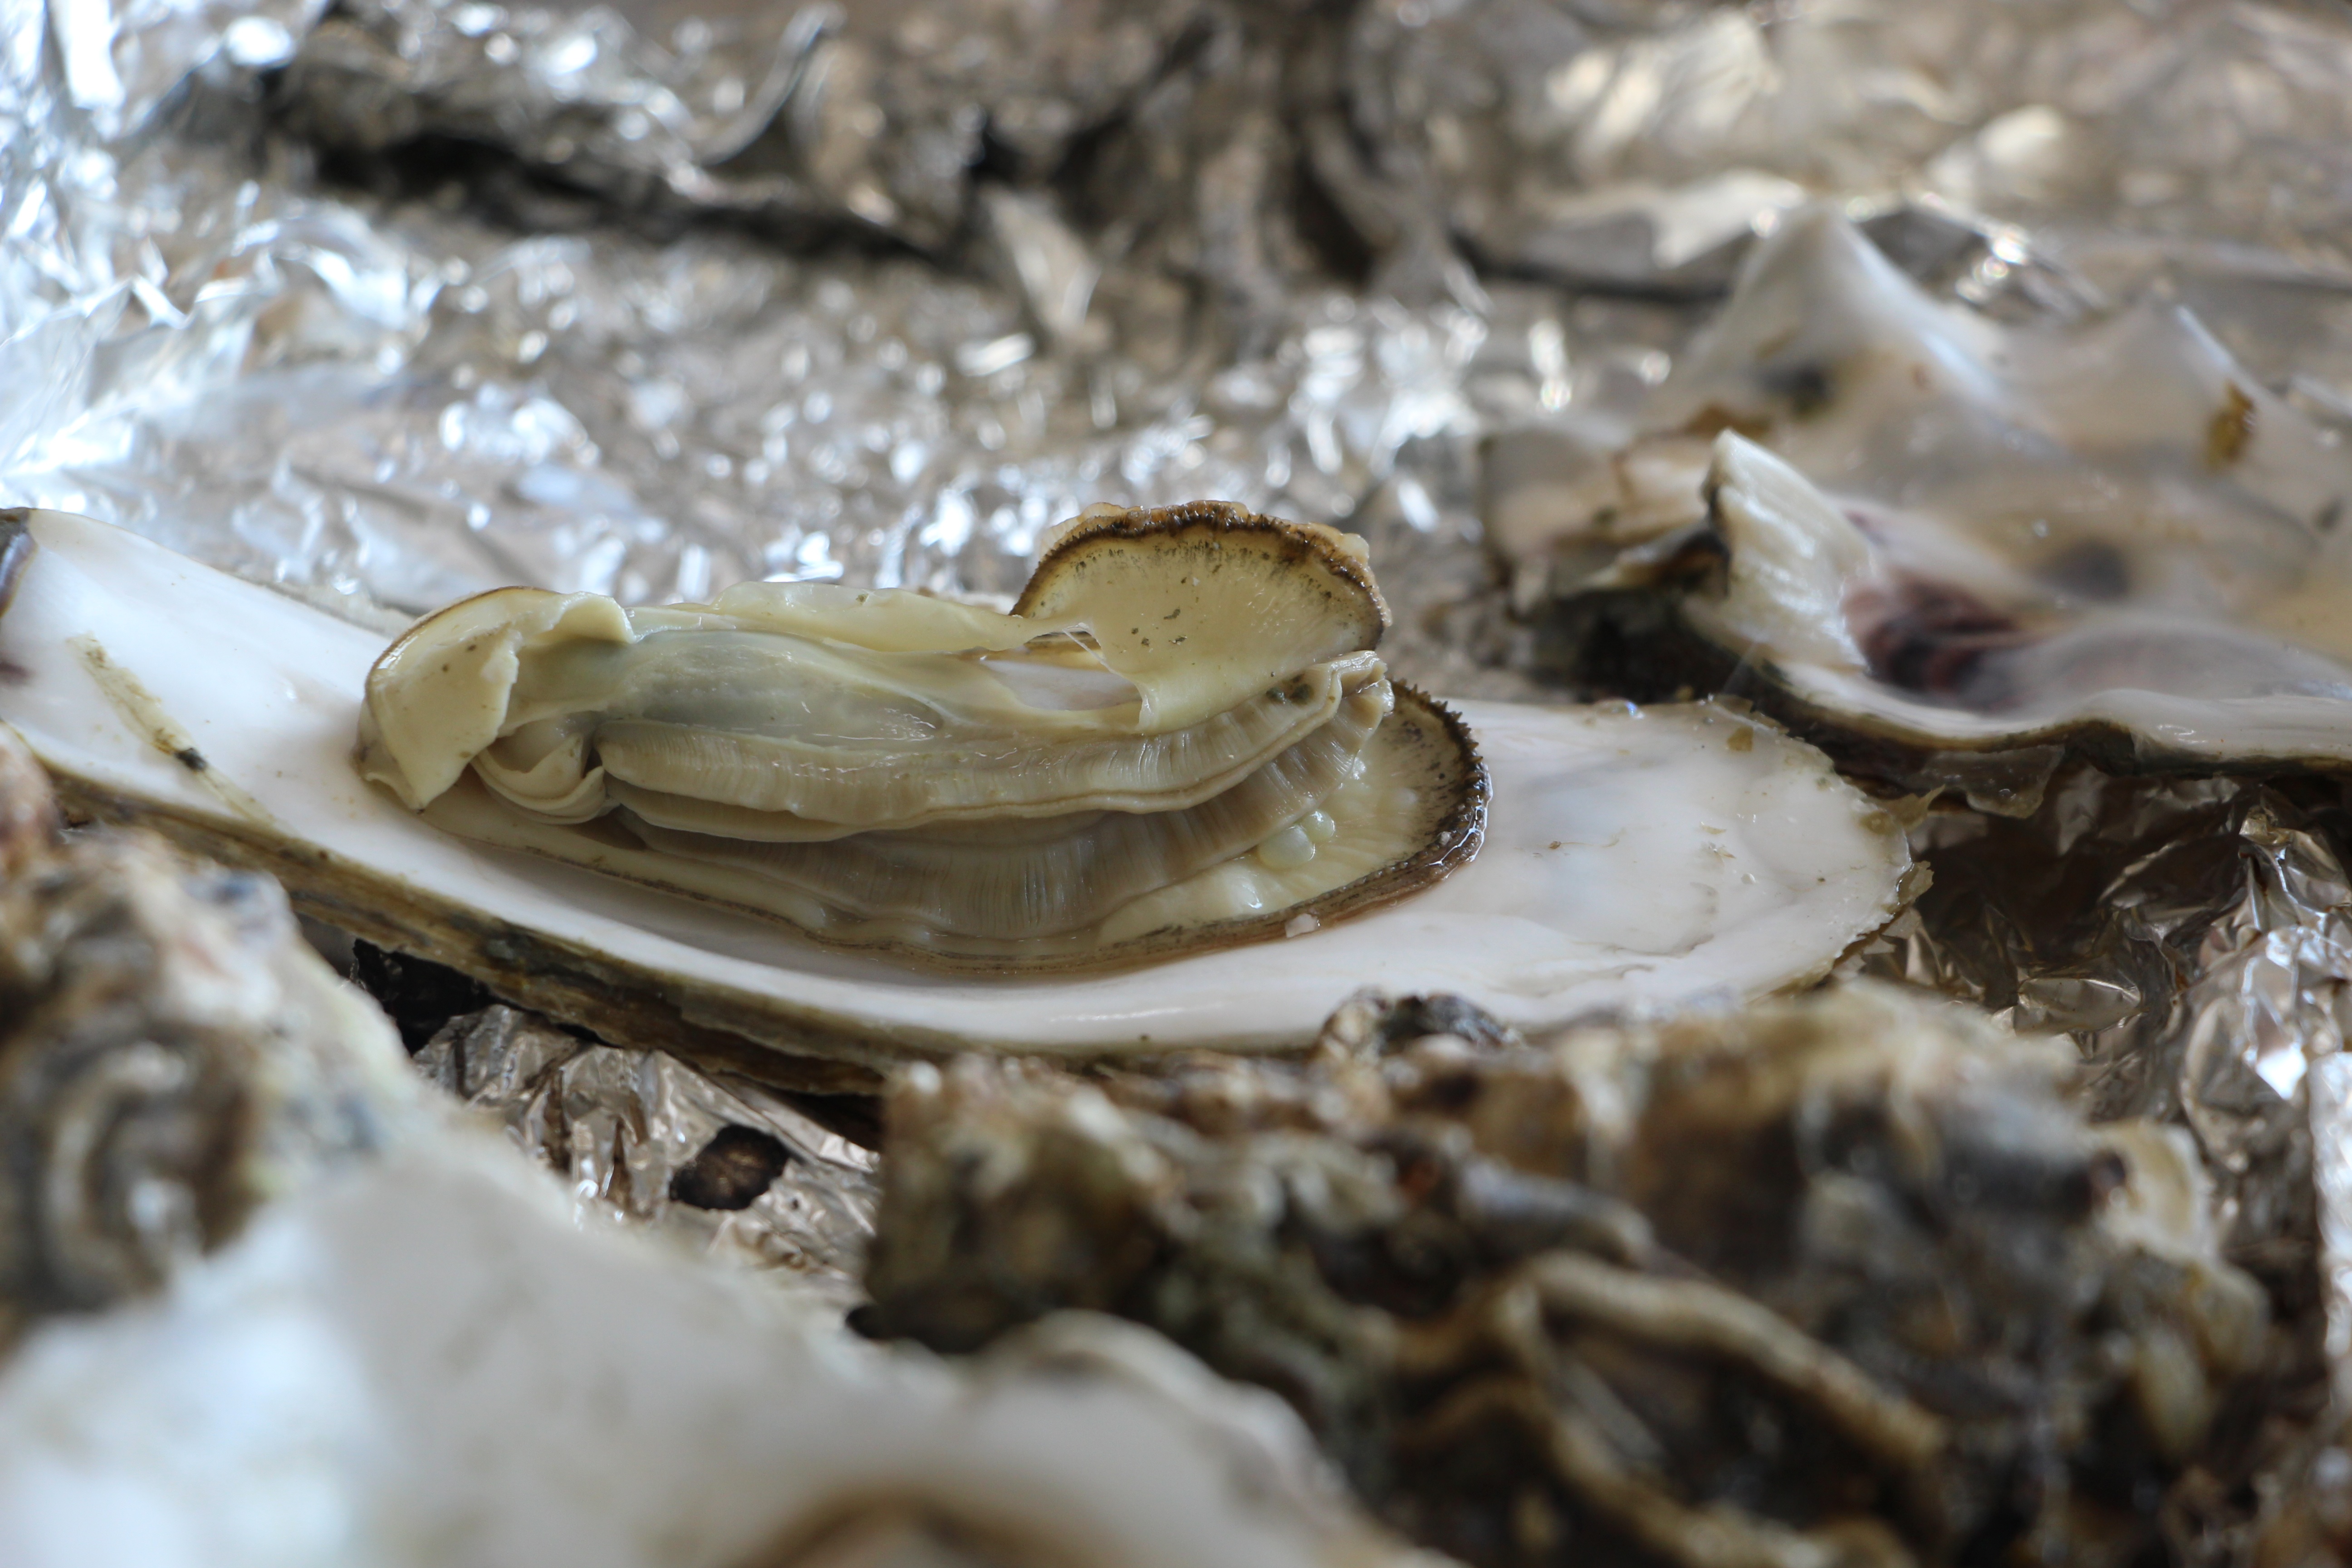
food, cooking, biology, oyster, seafood, fauna, invertebrate, close up, molluscs, grilled, oyster roast, marine biology, clams oysters mussels and scallops, animal source foods